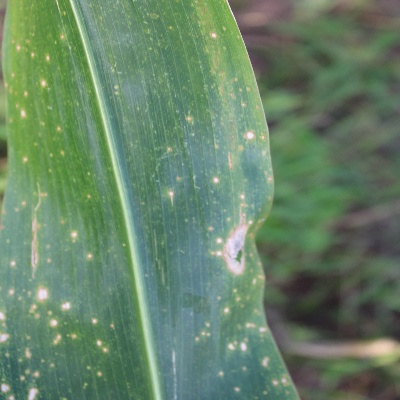
Crop: Maize
Condition: leaf spot